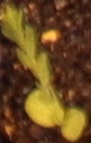
Label: Flax